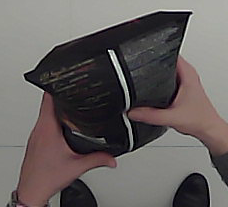
Product: lays_chill